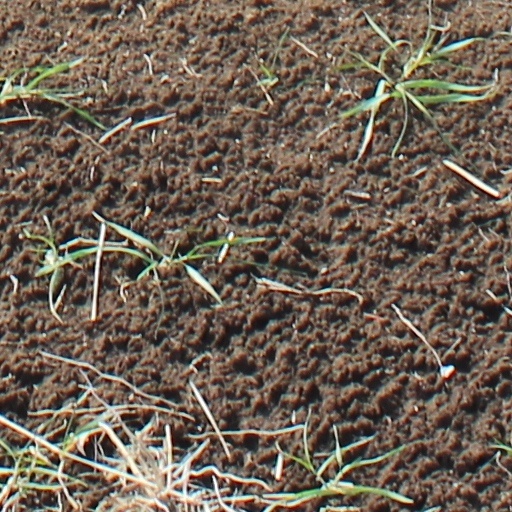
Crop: wheat